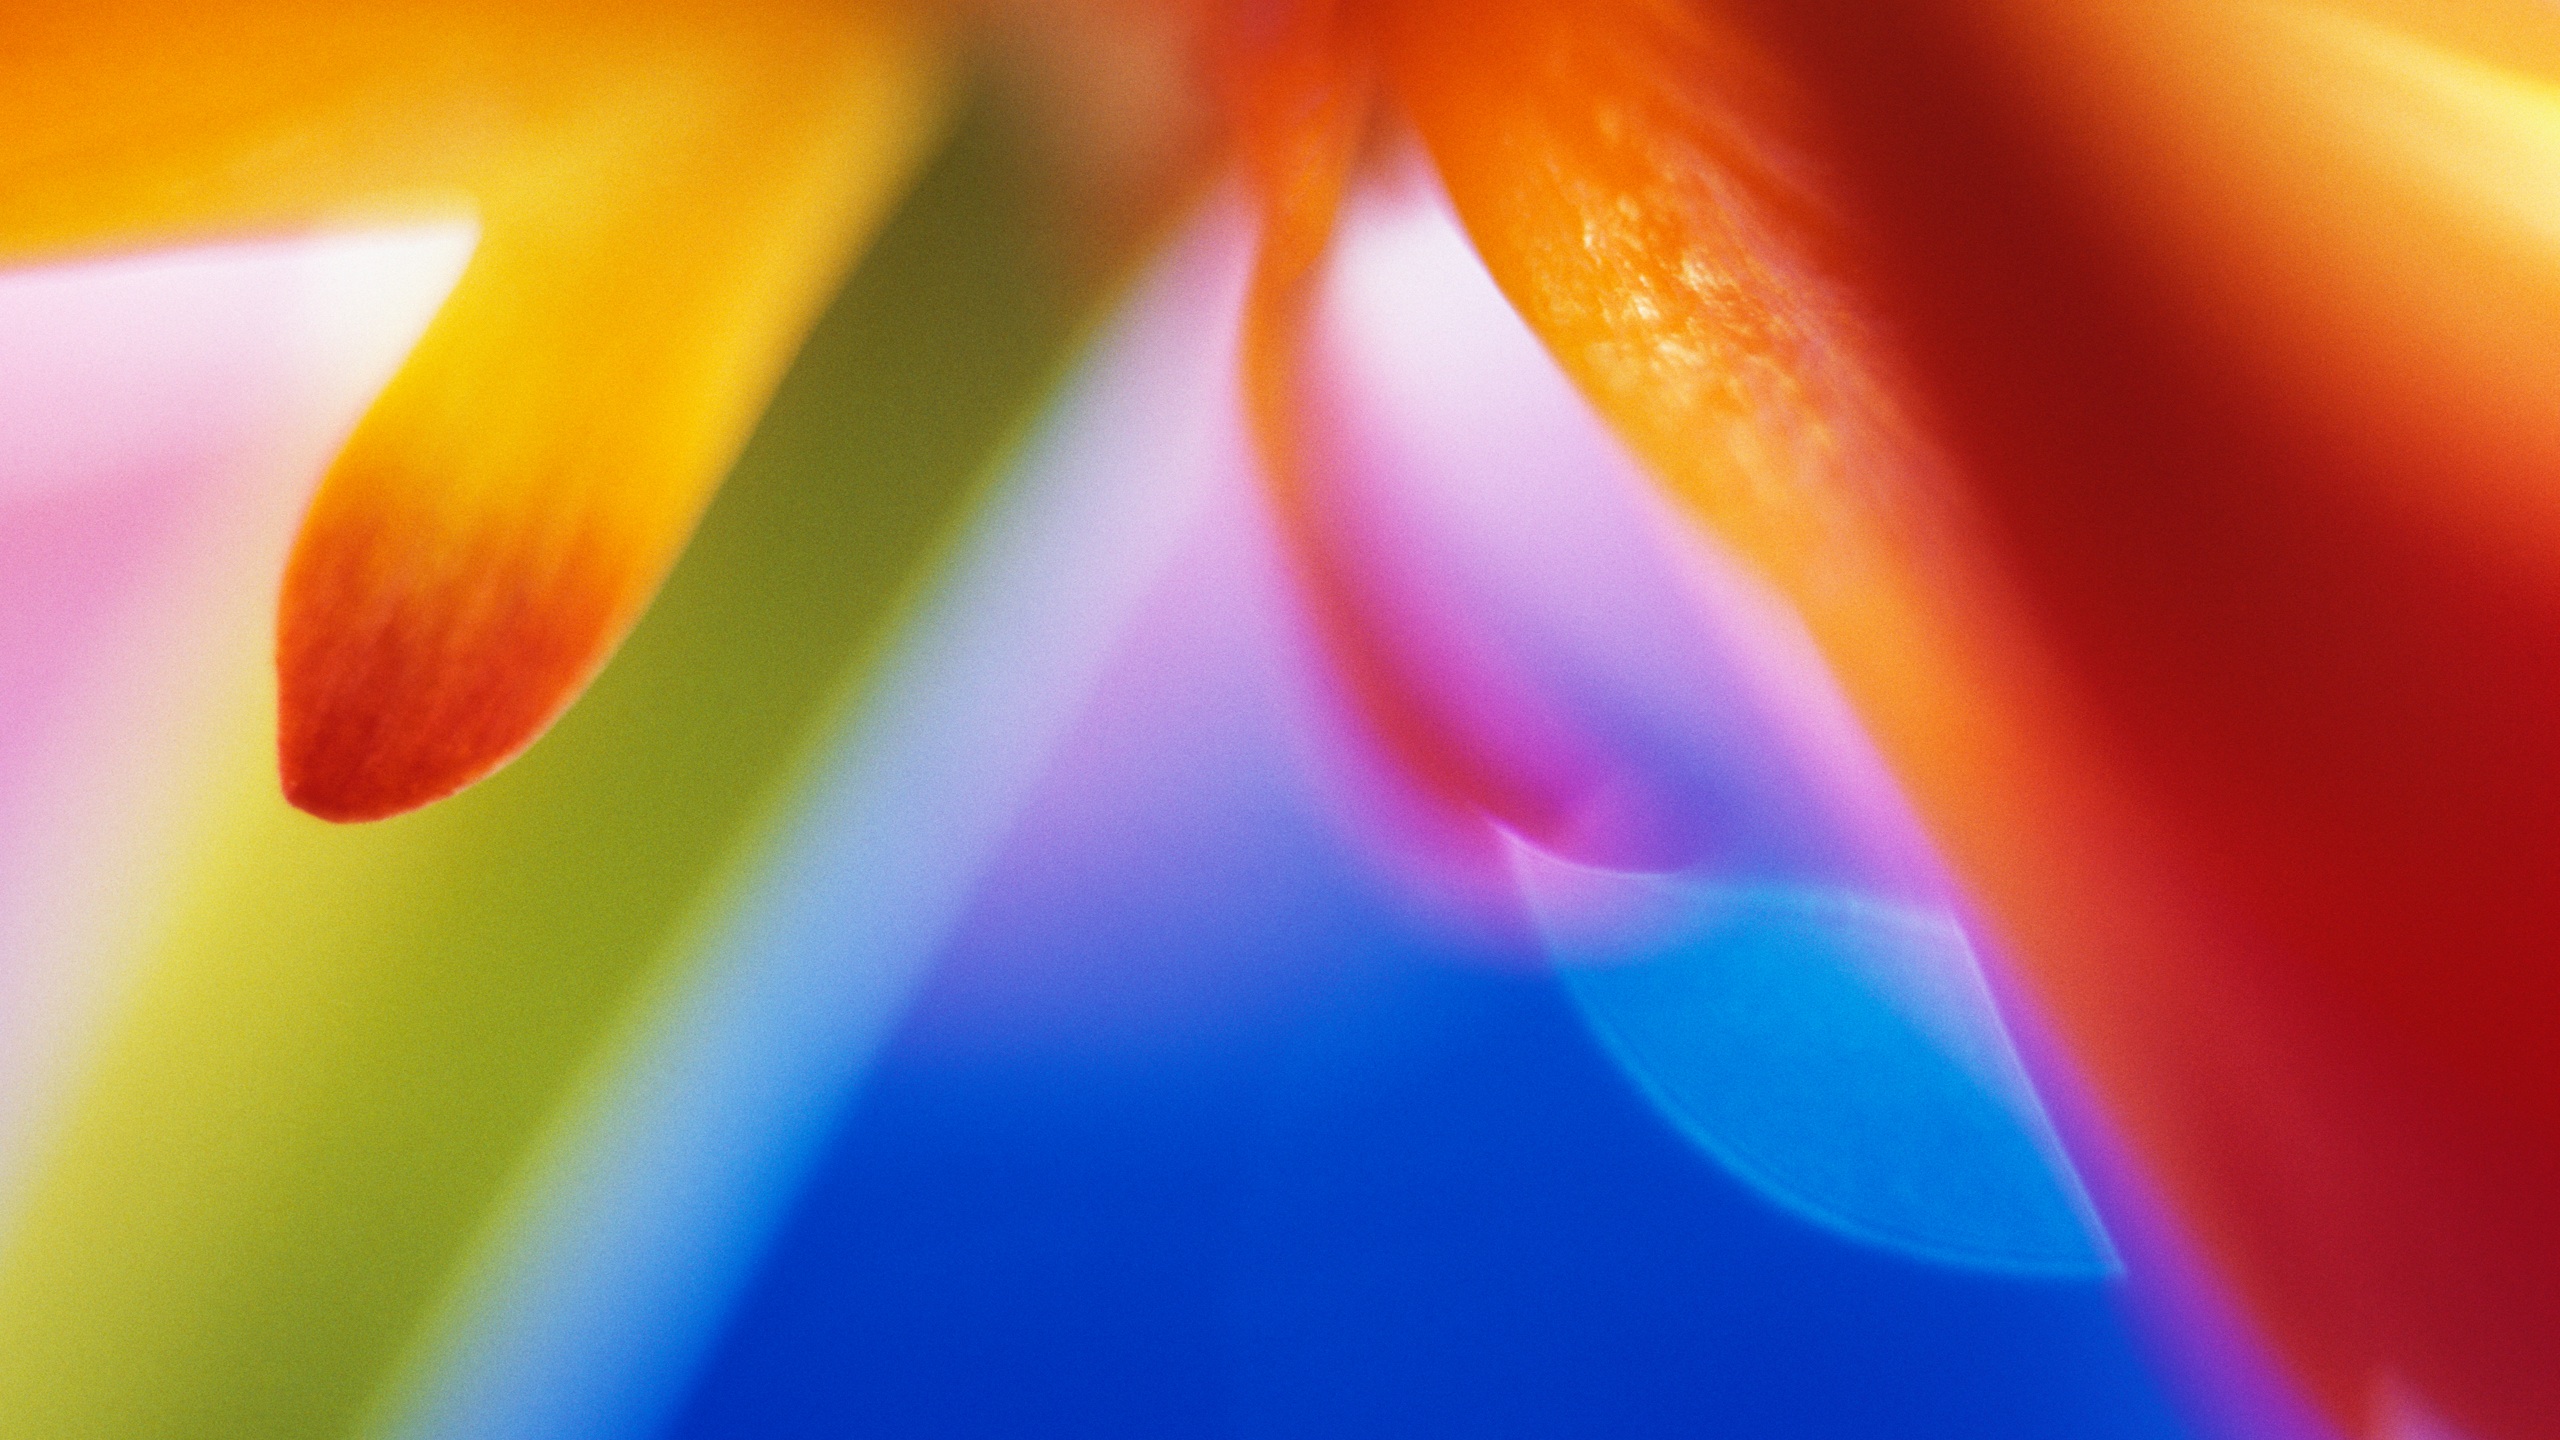
plant, photography, sunlight, flower, petal, red, color, yellow, circle, close up, macro photography, computer wallpaper